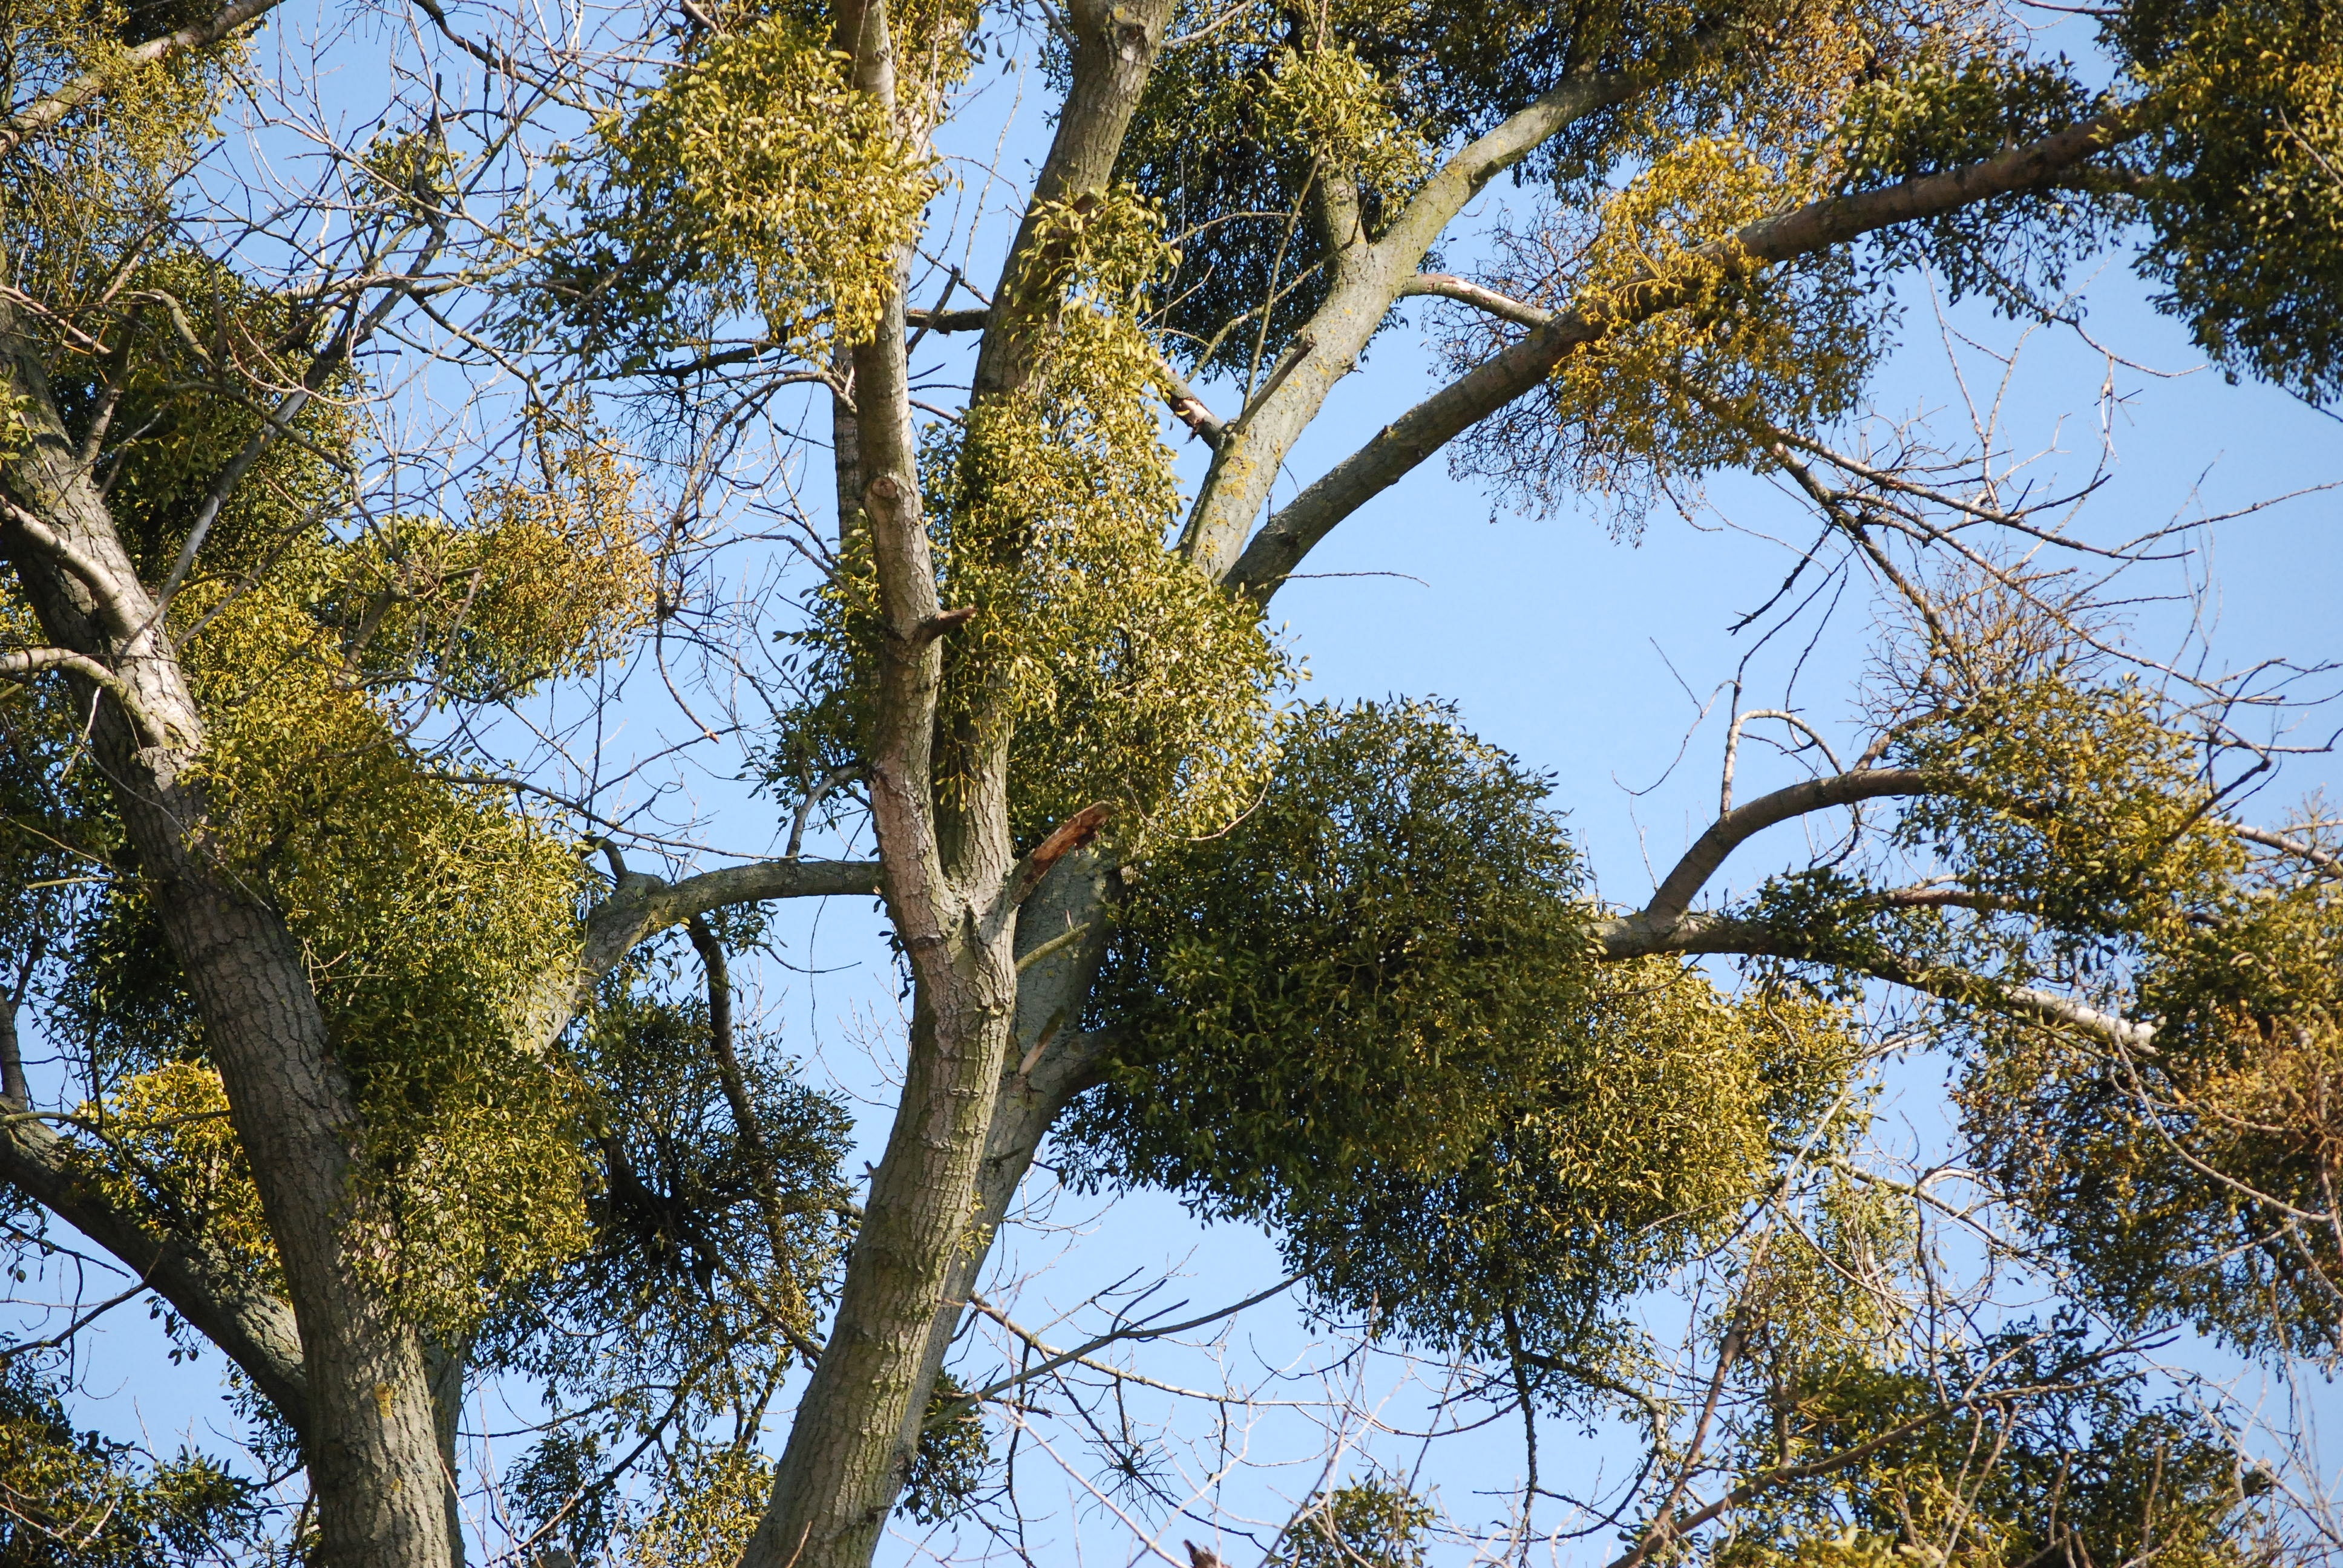
tree, nature, forest, branch, plant, leaf, flower, autumn, botany, flora, season, savanna, ecology, woodland, mistletoe, woody plant, land plant